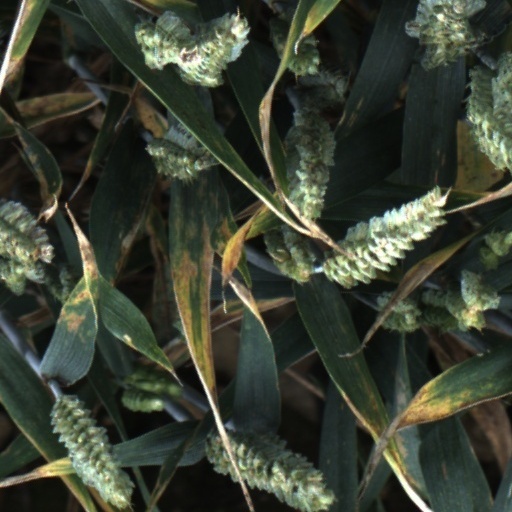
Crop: wheat